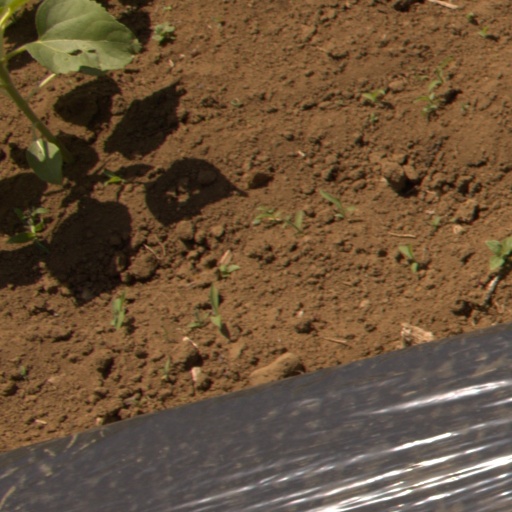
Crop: Jerusalem artichoke